Holton-Curry Reader

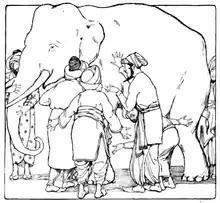
An illustration of the "Blind men and elephant", from the Holton-Curry Reader (by Martha Adelaide Holton & Charles Madison Curry, 1914).

The Holton-Curry Reader is a basal reader in 8 volumes for the elementary grades, which was published by Rand McNally in 1914, compiled by Martha Adelaide Holton and Charles Madison Curry.